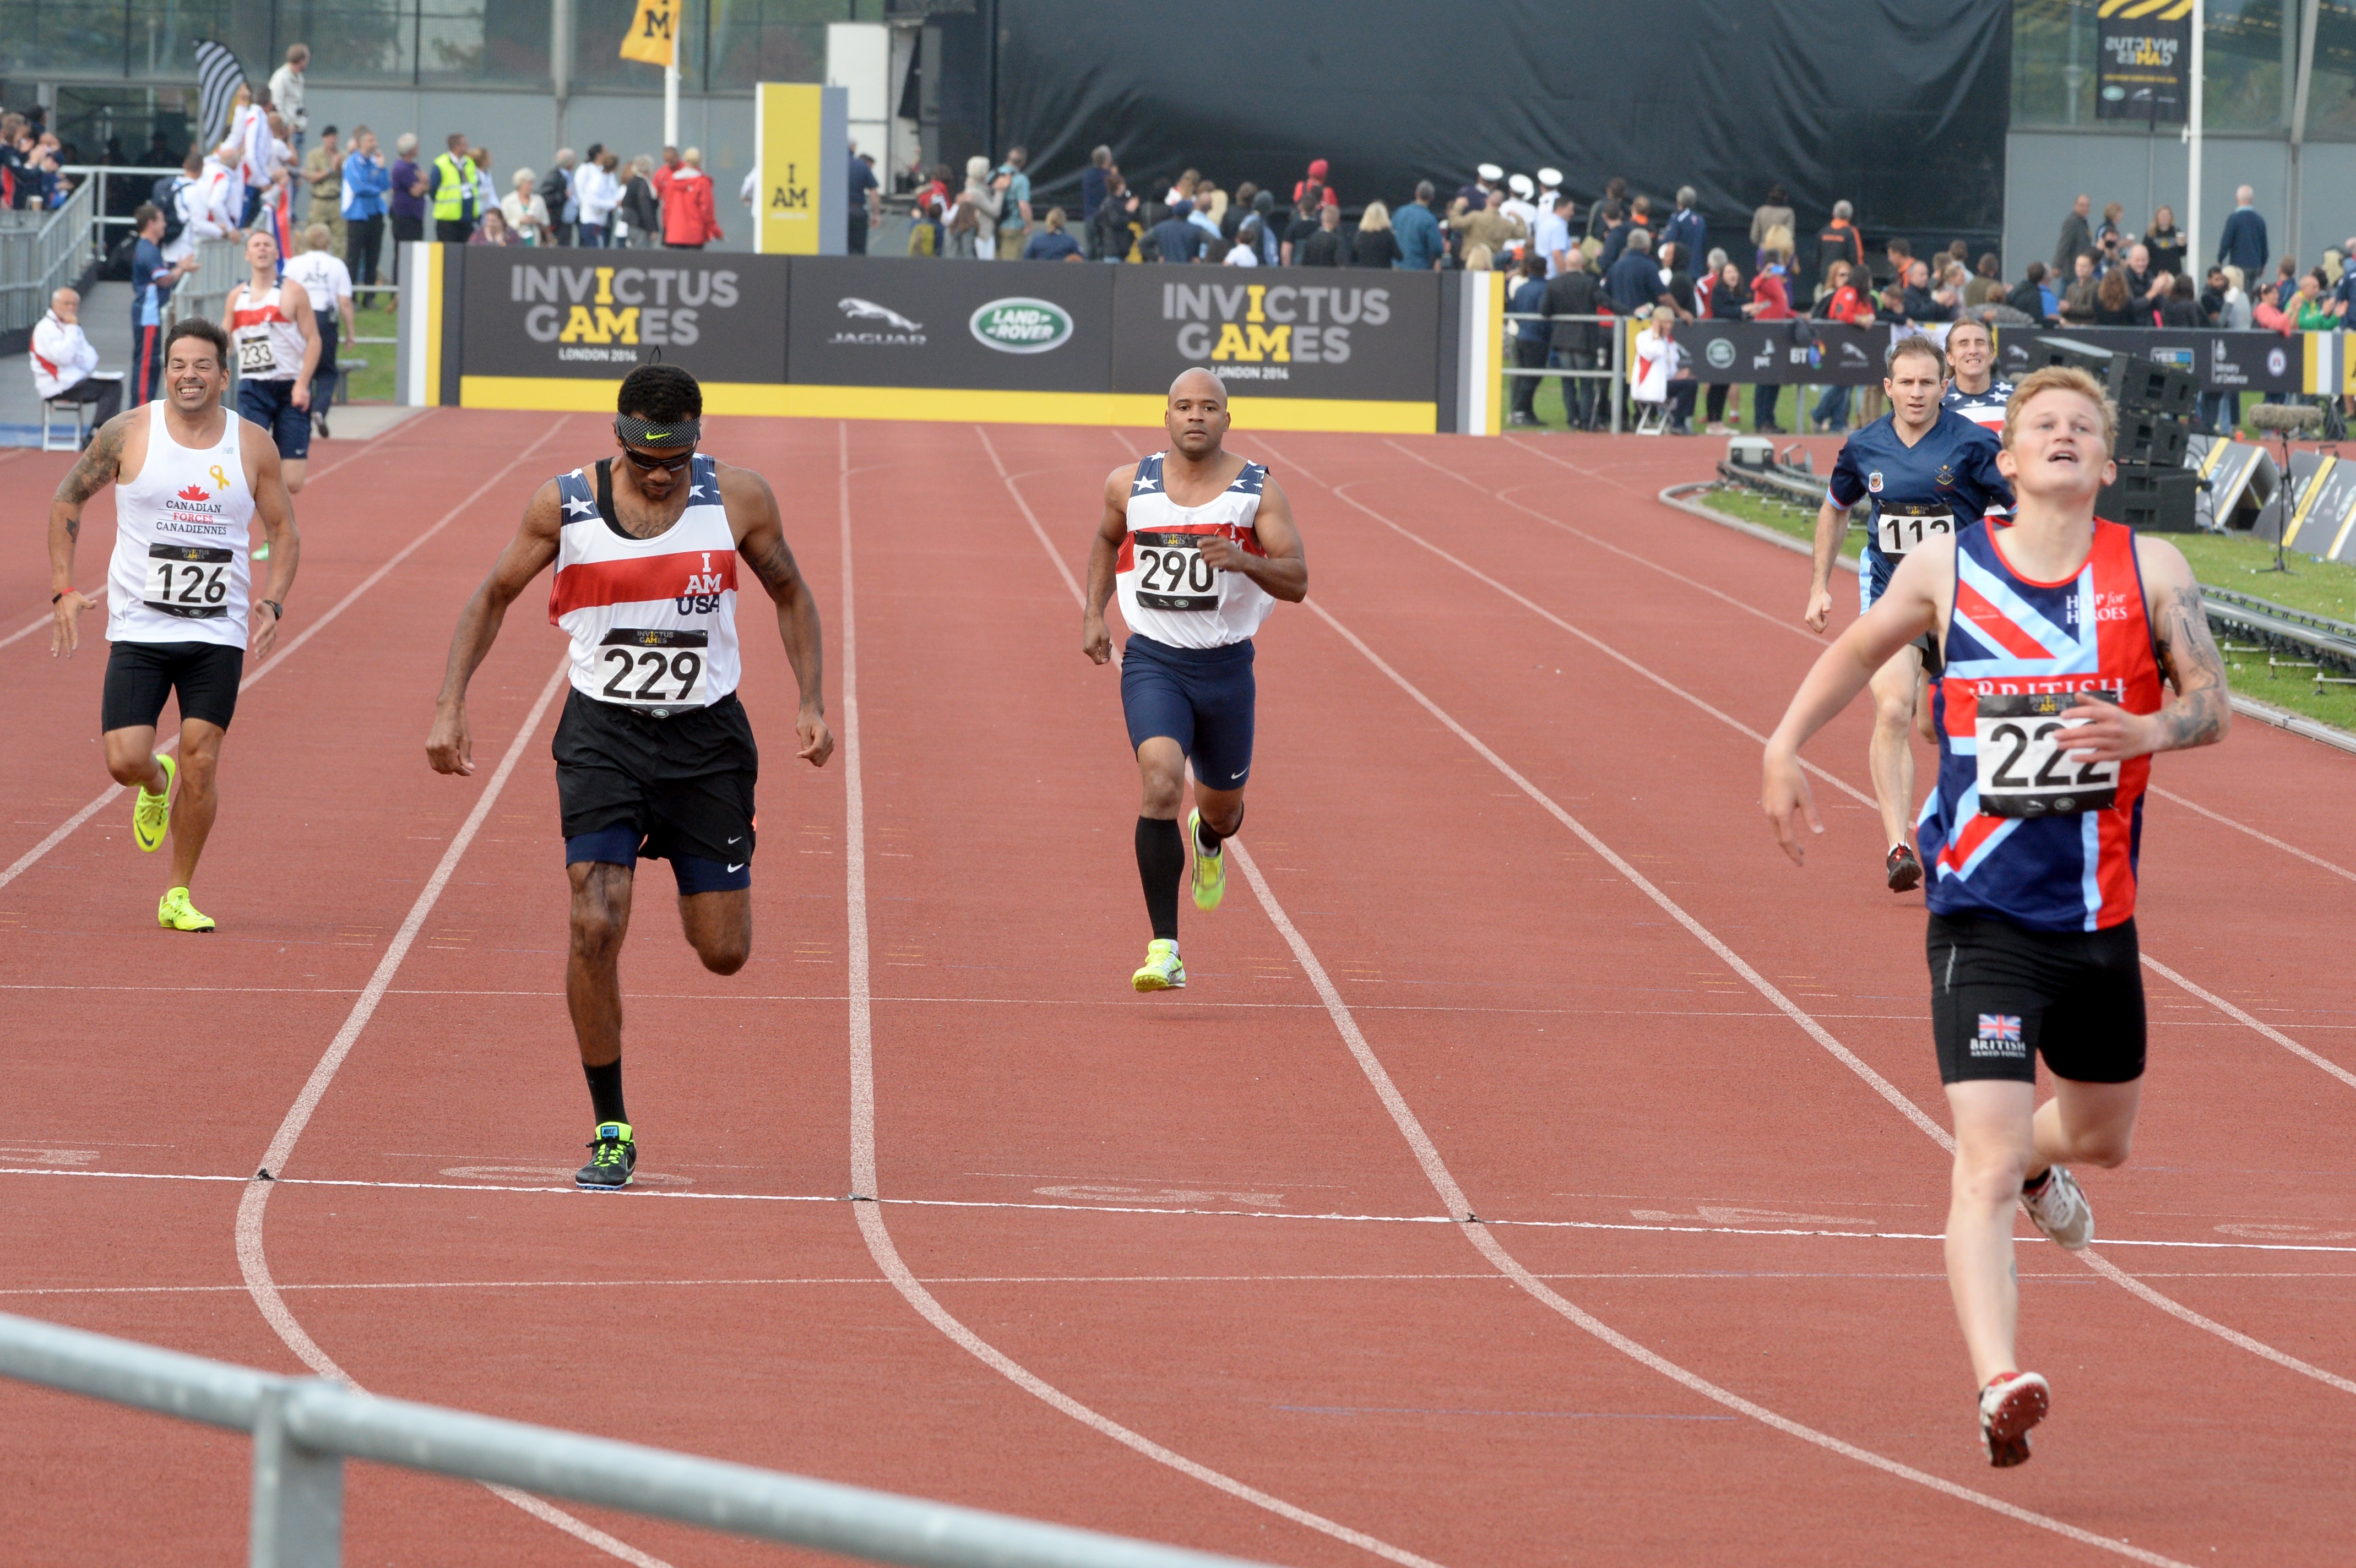
track, running, male, competition, outside, men, adults, sports, lanes, racing, runners, endurance, fast, athletics, athletes, sprint, physical exercise, human action, track and field athletics, long distance running, heptathlon, middle distance running, 800 metres, 4 100 metres relay